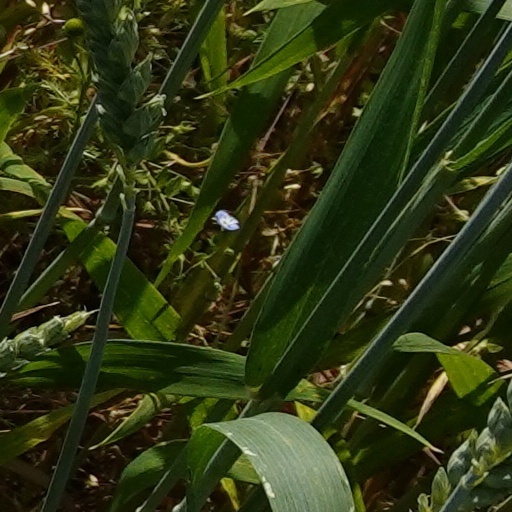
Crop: wheat